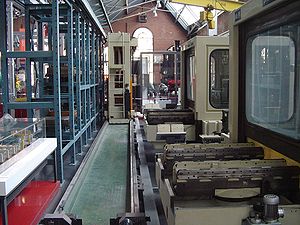
Flexible manufacturing system
Et eksempel på et fleksibelt fremstillingssystem
Et fleksibelt fremstillingssystem er et fremstillingssystem der er fleksibelt, således at det kan reagere overfor forudsigelige såvel som uforudsigelige ændringer. Denne fleksibilitet falder generelt indenfor to kategorier, som begge har flere underkategorier.